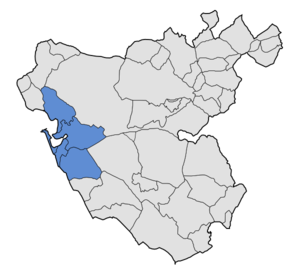
La Comarque de la Baie de Cadix est une comarque située dans la province andalouse de Cadix.